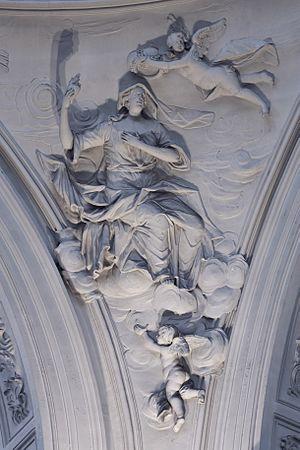
Cathédrale de St-Aubain (Namur) - Allégorie de la charité
La cathédrale Saint-Aubain de Namur est un édifice religieux catholique qui est l'église épiscopale et siège du diocèse de Namur. Commencée en 1751, son édification se termine en 1767. La consécration a eu lieu le 20 septembre 1772. Son saint patron est Alban de Mayence. Elle est inscrite au patrimoine majeur de Wallonie.